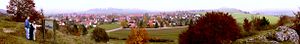
Steinheim am Albuch / Geografi
udsigt fra den sydlige kraterkant af Steinheimer Becken på landsbyen Sontheim. Bagved ses Klosterbjerget, der ligger midt i krateret
Steinheim am Albuch er en kommune i Landkreis Heidenheim i den østlige del af den tyske delstat Baden-Württemberg i det sydlige Tyskland. Den ligger ved den nordlige ende af Schwäbische Alb ved Albuch. Steinheim am Albuch ligger i det for 15 millioner år siden dannede meteoritkrater Steinheimer Becken.